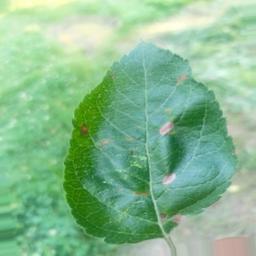
Label: Alternaria